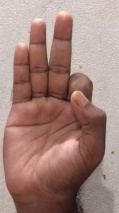
ASL sign: F